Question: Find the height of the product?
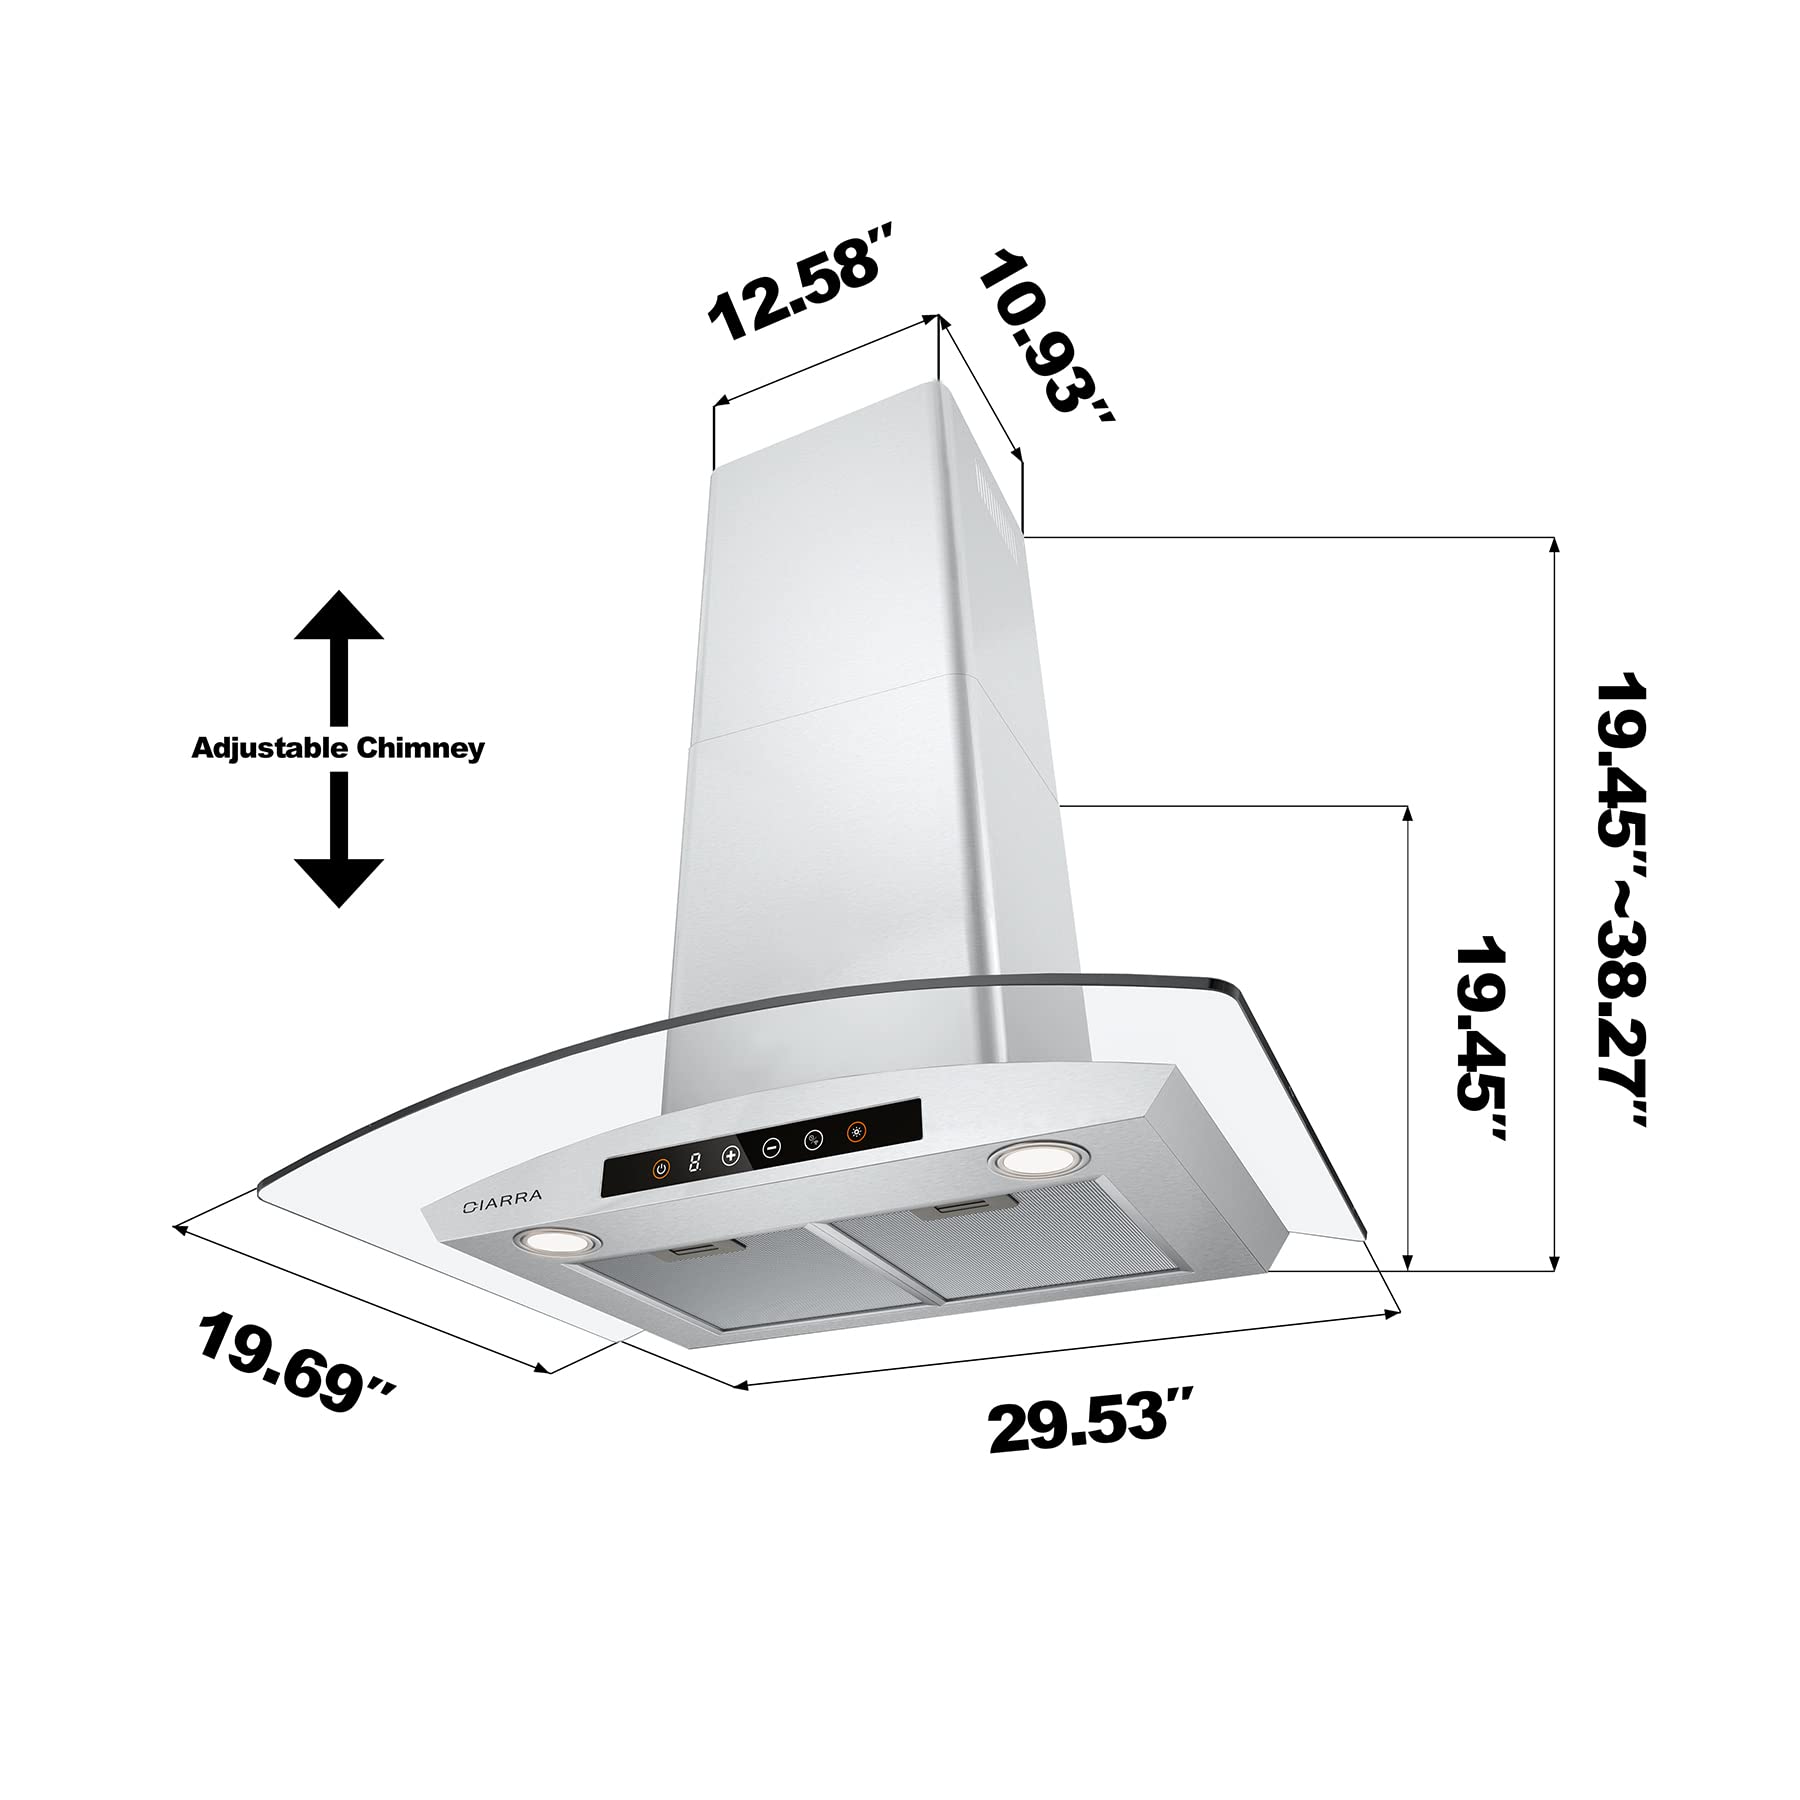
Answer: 19.45 inch